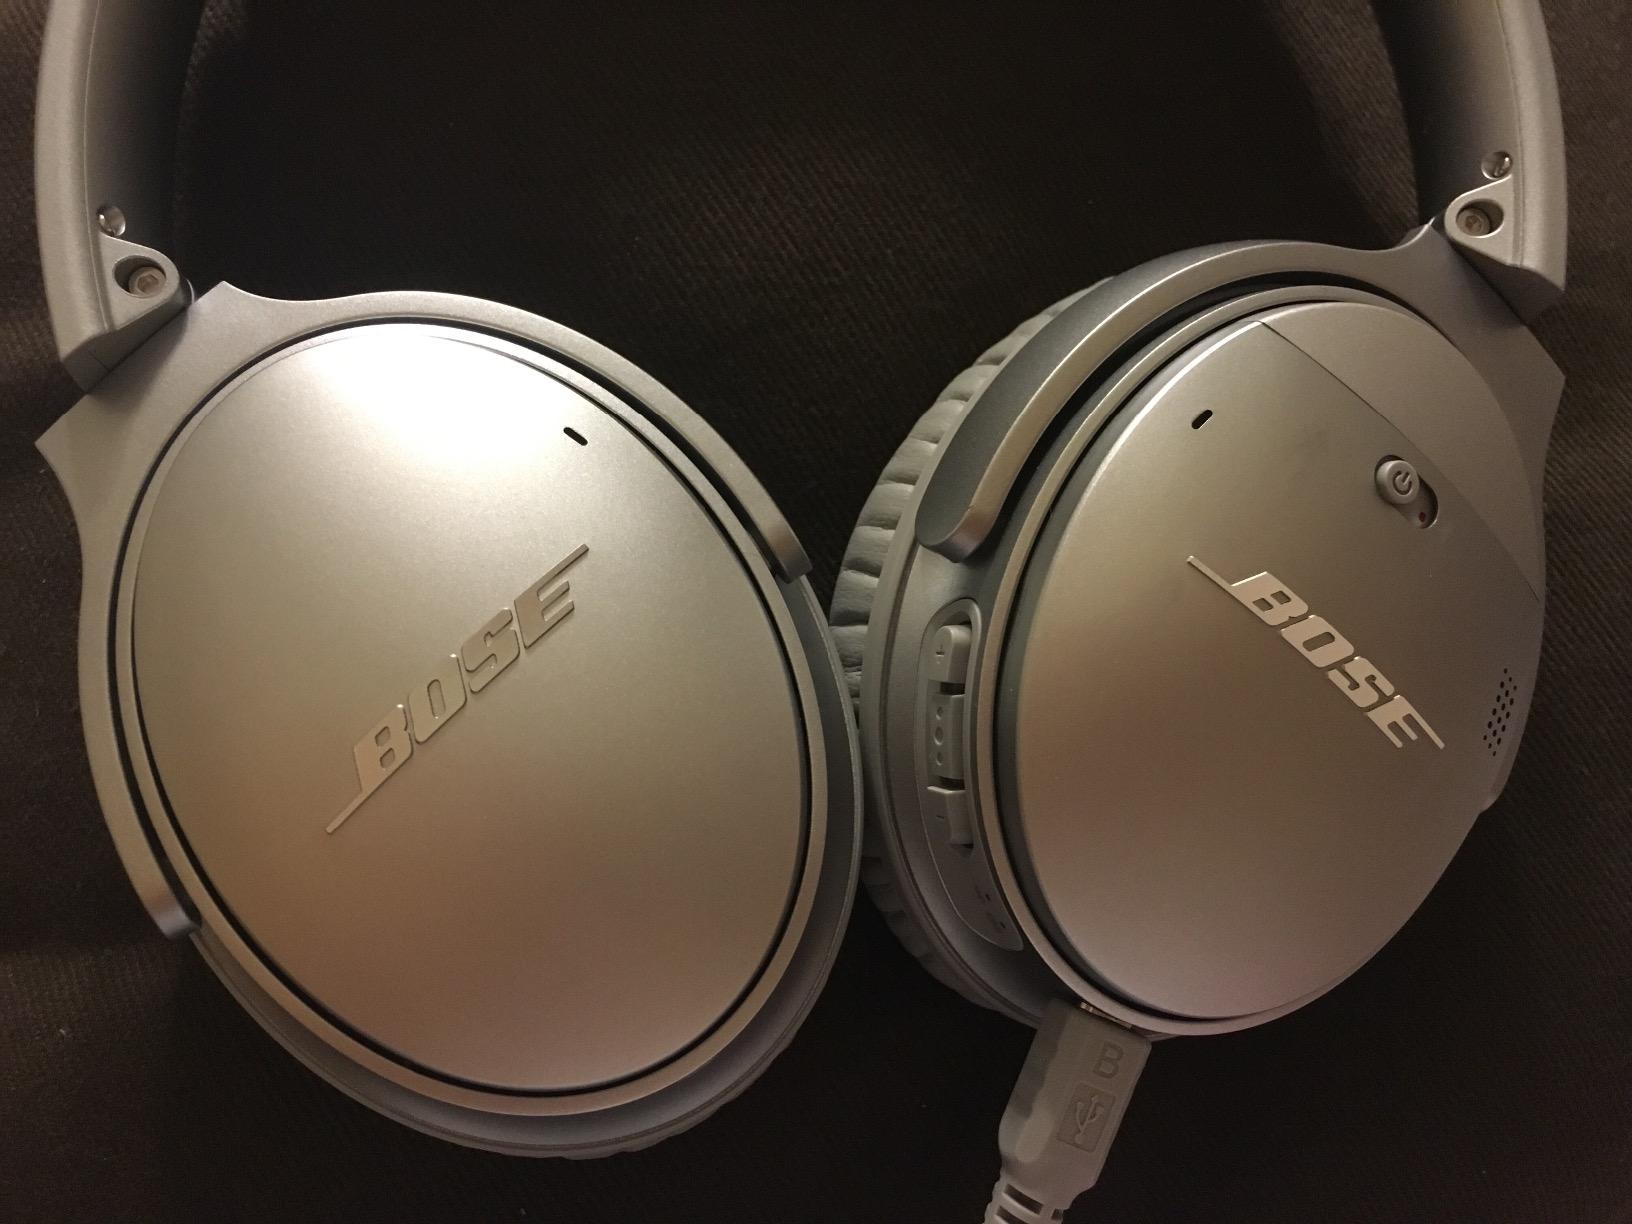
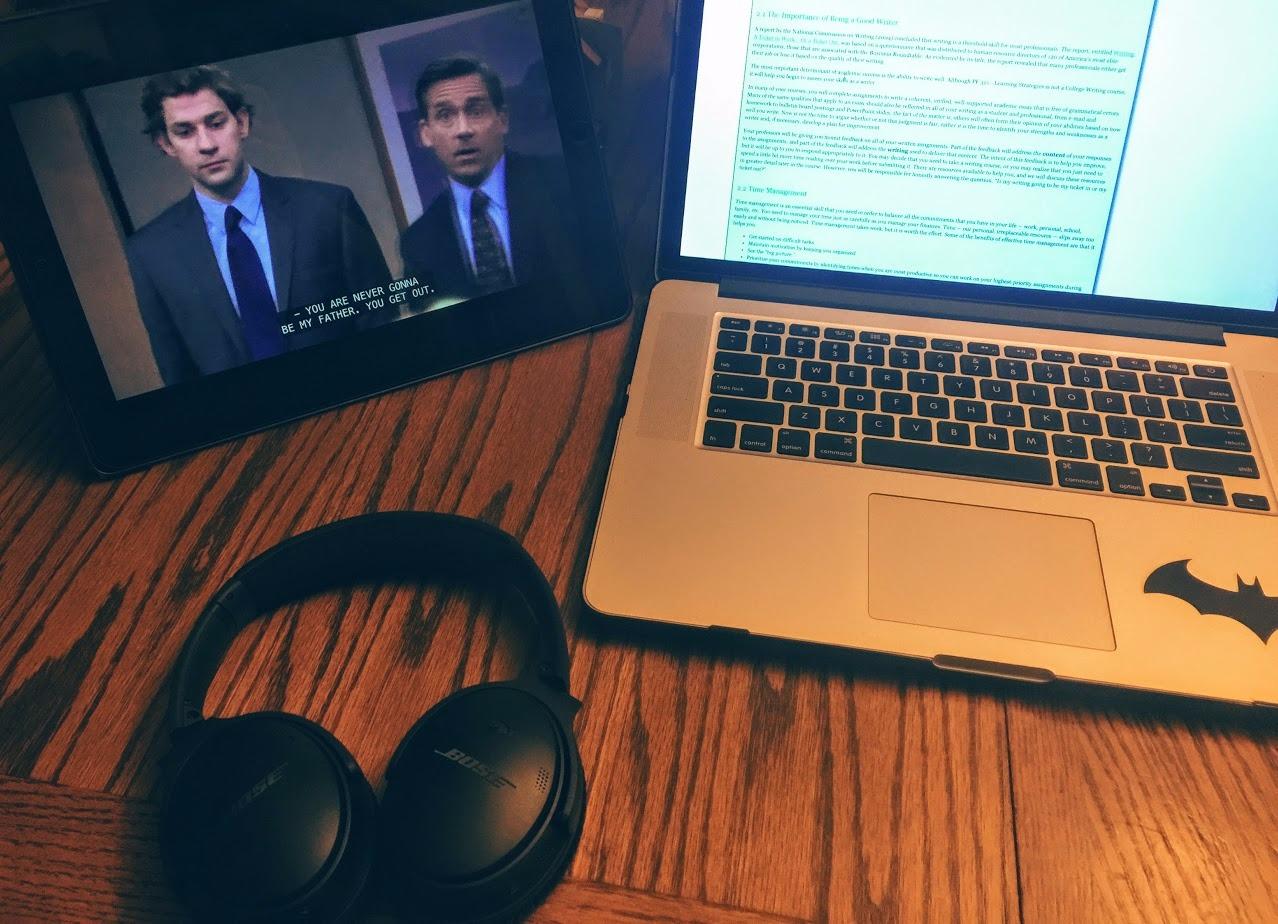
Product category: headphones
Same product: no